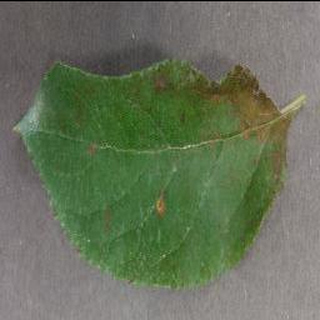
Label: apple_cedar_apple_rust